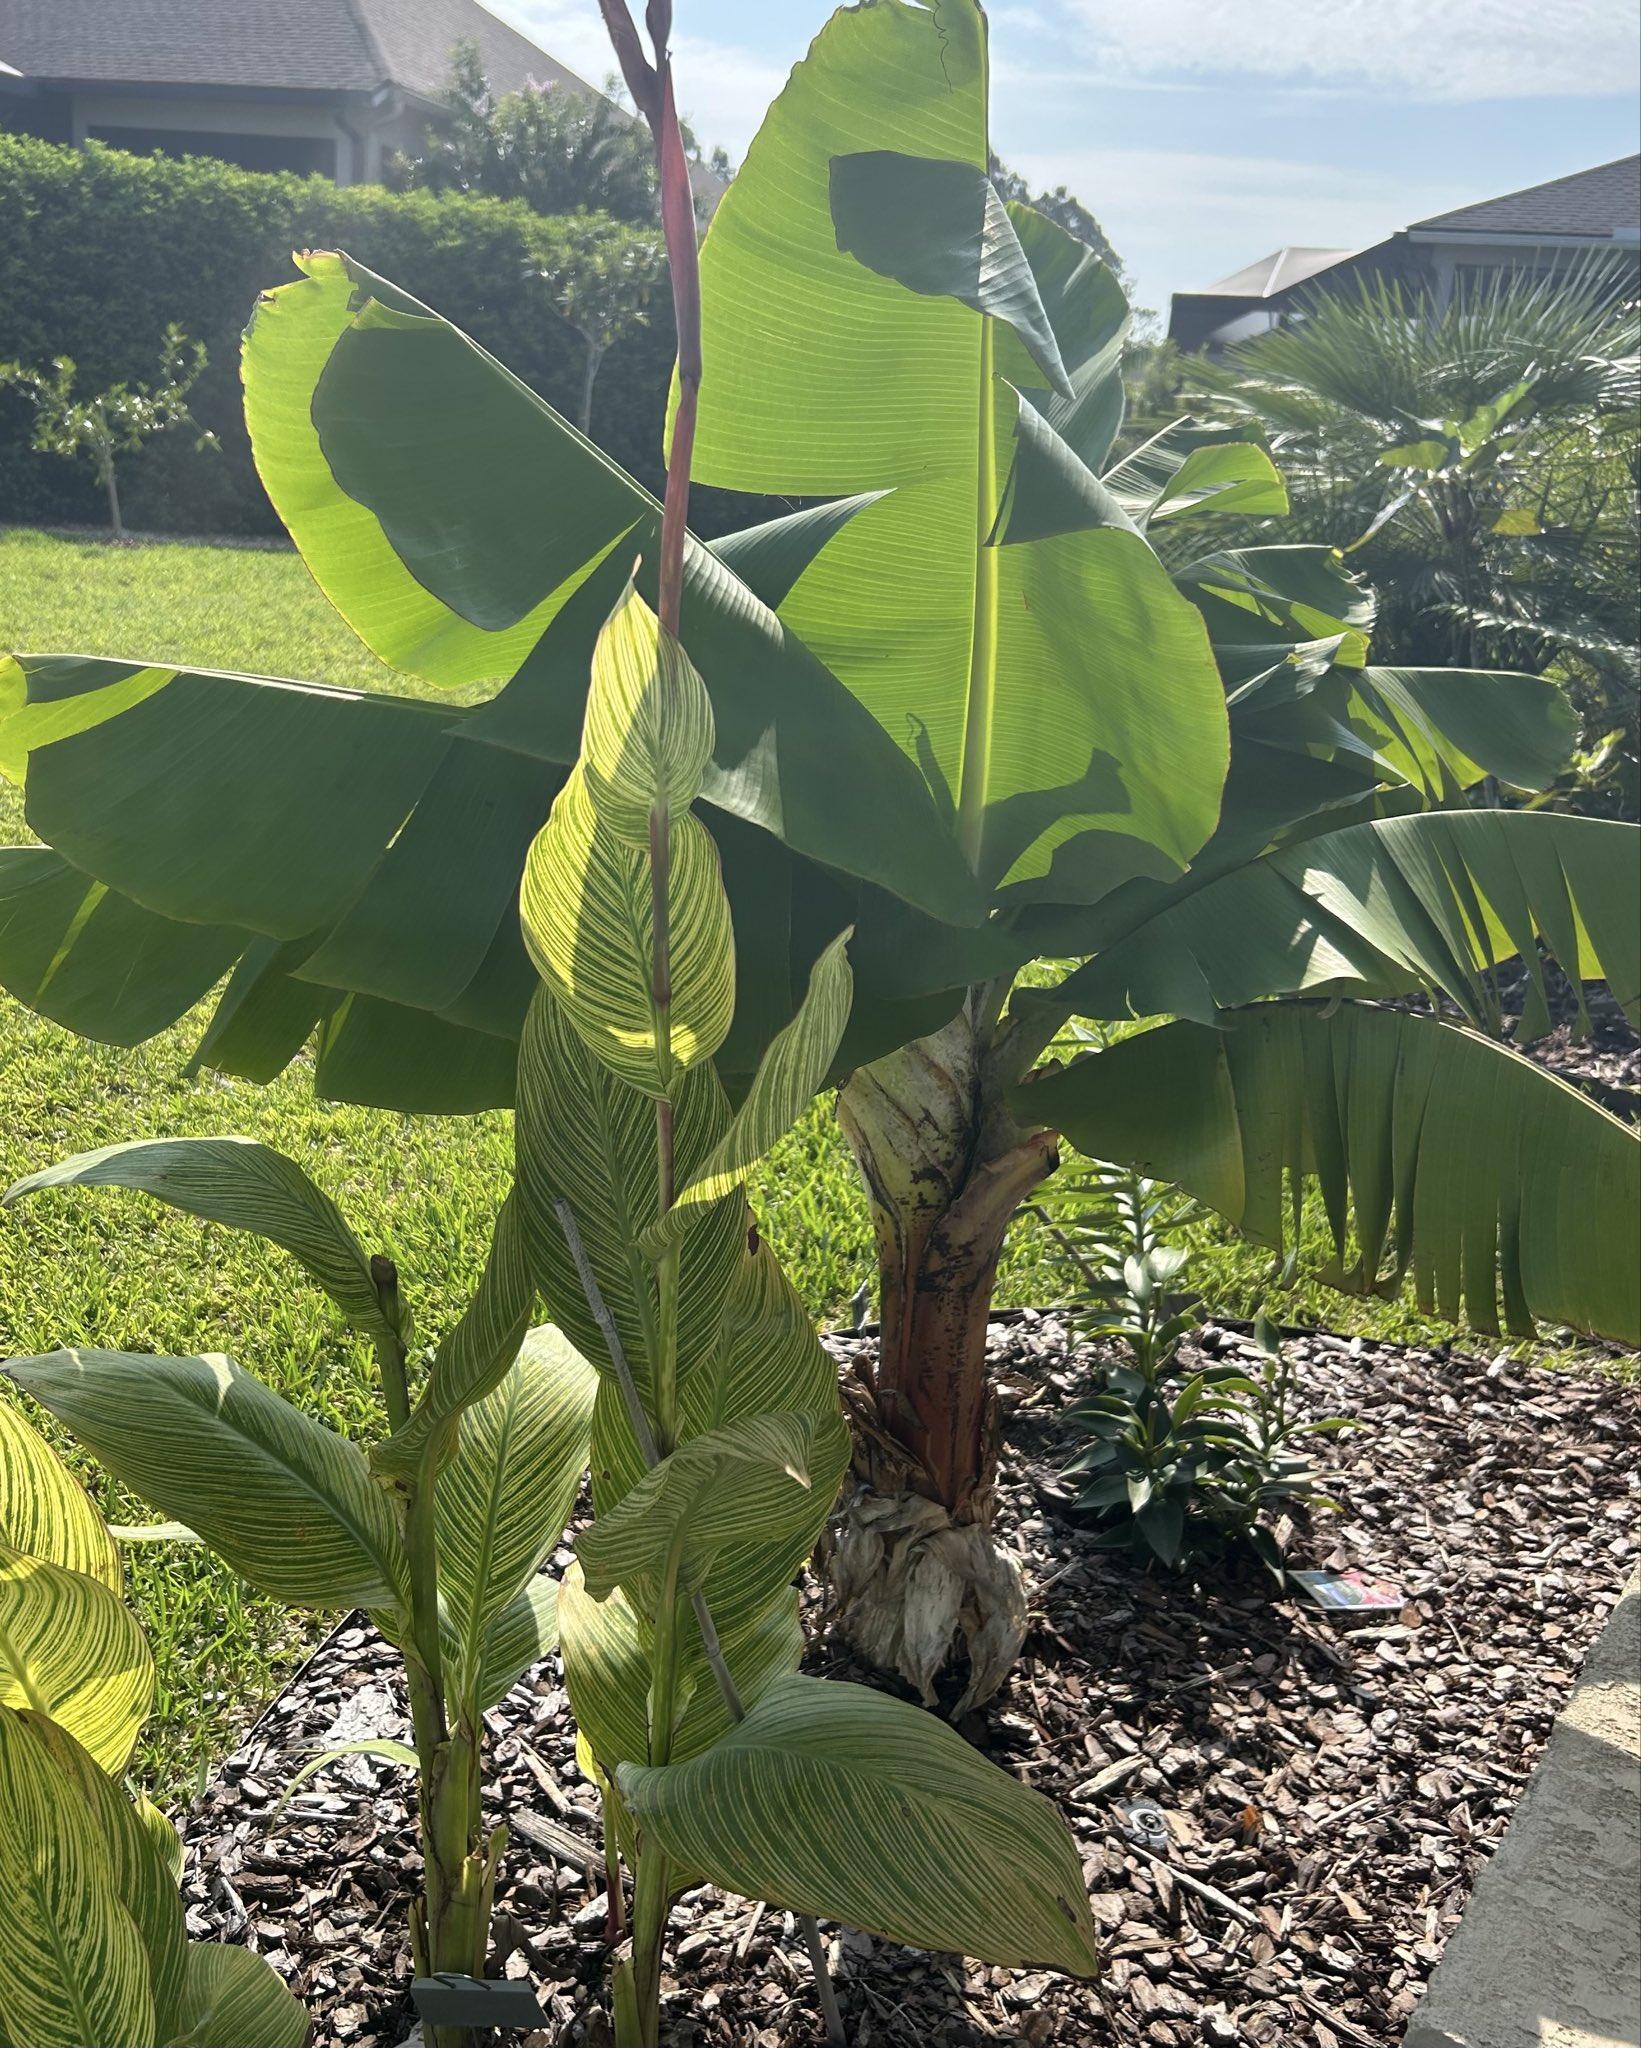
Mazao yenye rangi ya kijani yenye urefu wa kiasi, yamepandwa katikati ya bustani, shina moja lina majani mafupi na lingine matawi yake ni marefu yafananiayo na migomba.